Freud: A Life for Our Time

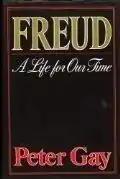
Cover of the first edition

Freud: A Life for Our Time is a 1988 biography of Sigmund Freud, the founder of psychoanalysis, by the historian Peter Gay. The book was first published in the United Kingdom by J. M. Dent & Sons Ltd. The book has been praised by some commentators and compared to the psychoanalyst Ernest Jones's "The Life and Work of Sigmund Freud" (1953–1957). However, it has been criticized by authors skeptical of psychoanalysis, who have accused Gay of lacking objectivity and of repeating incorrect claims about Freud's work.